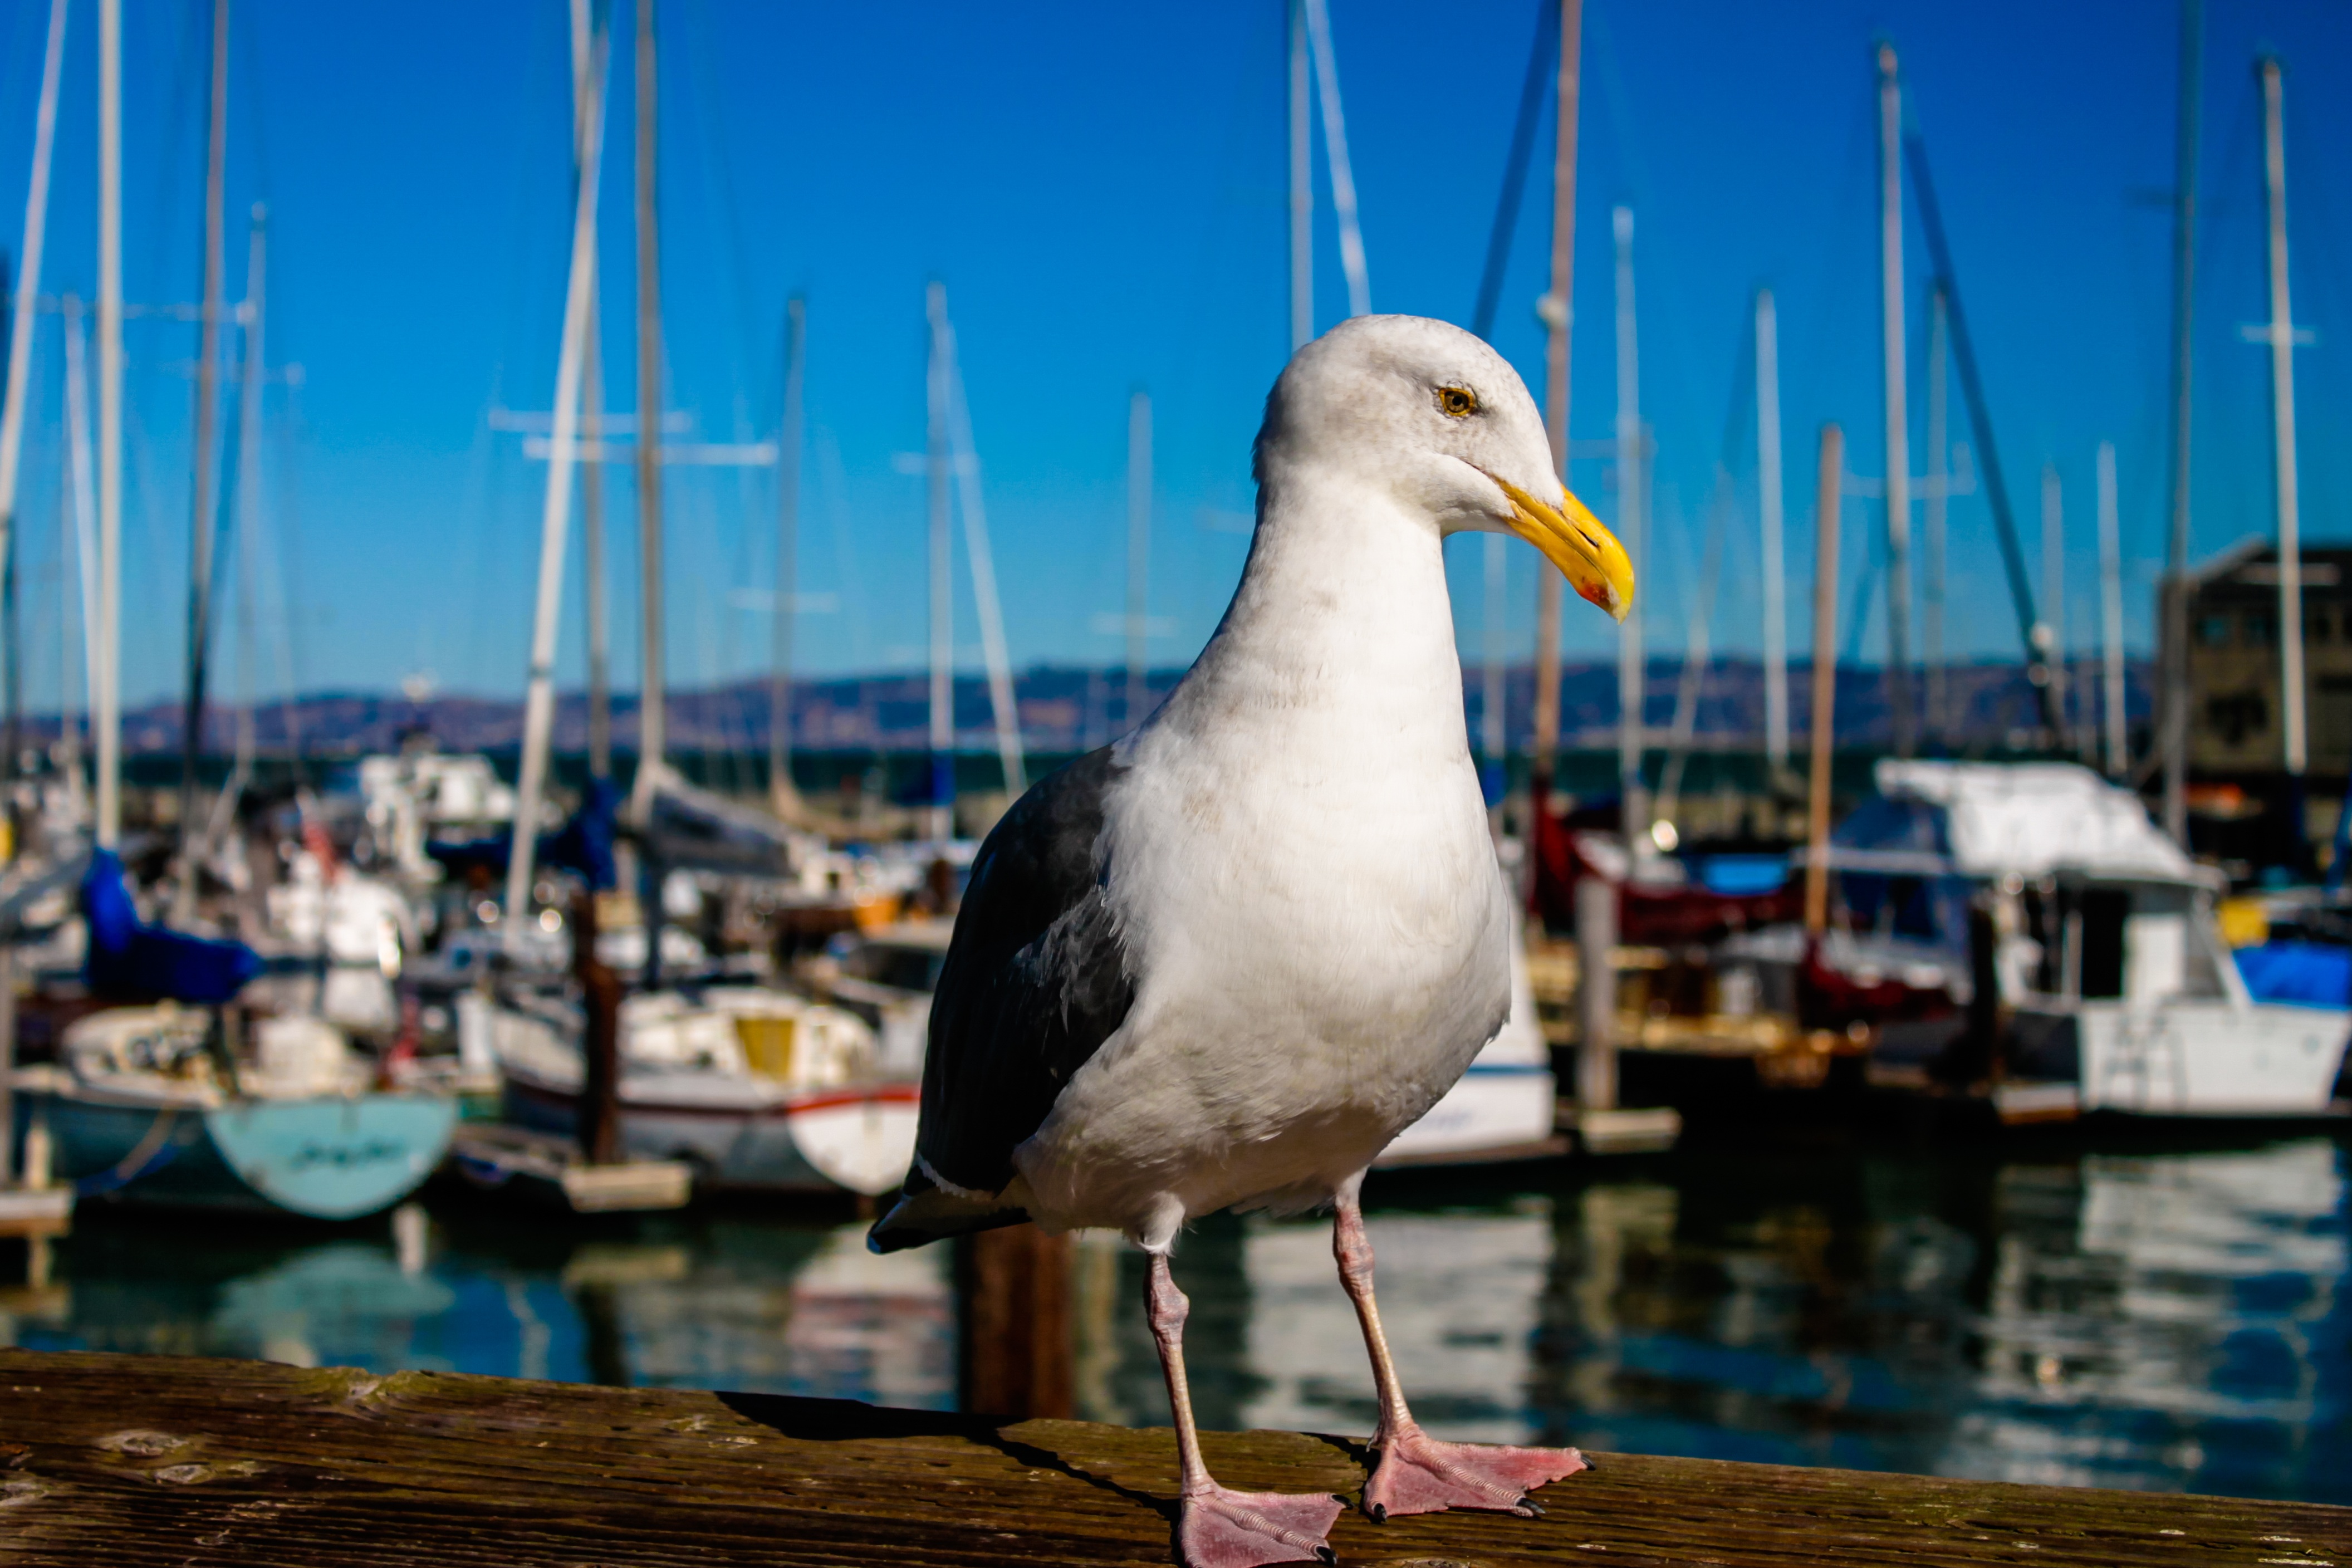
beach, sea, water, nature, snow, winter, bird, wing, sunrise, white, seabird, flying, seagull, wildlife, wild, reflection, herd, gull, beak, symbol, serene, bay, romance, harbor, freeze, blue, float, feather, life, fight, grace, duck, animals, sf, elegant, purity, cormorant, waterfowl, salvation, jacht, charadriiformes, froze, scour